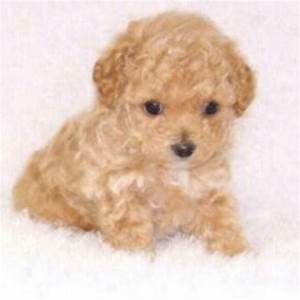
Label: dog